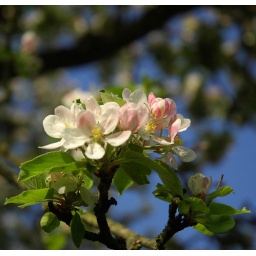
the apple trees are in full blossom now,